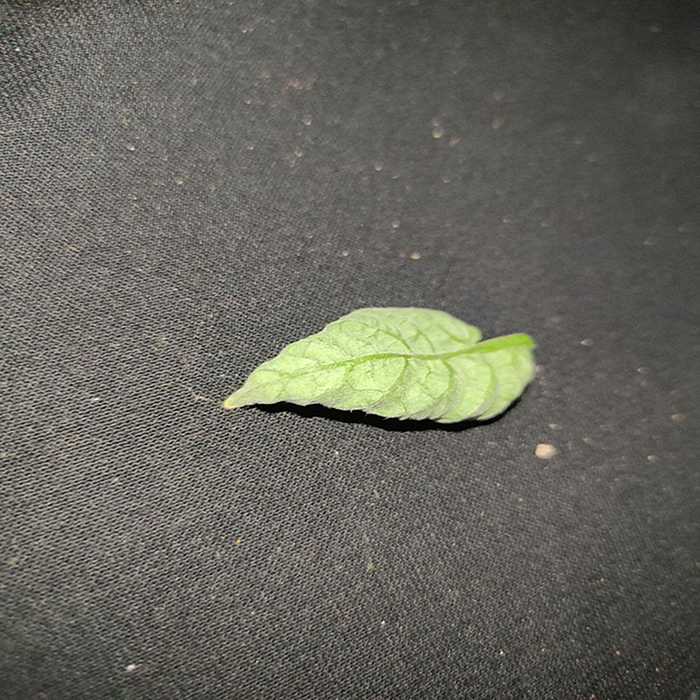
Plant: Tomato
Label: Tomato leaf curl virus